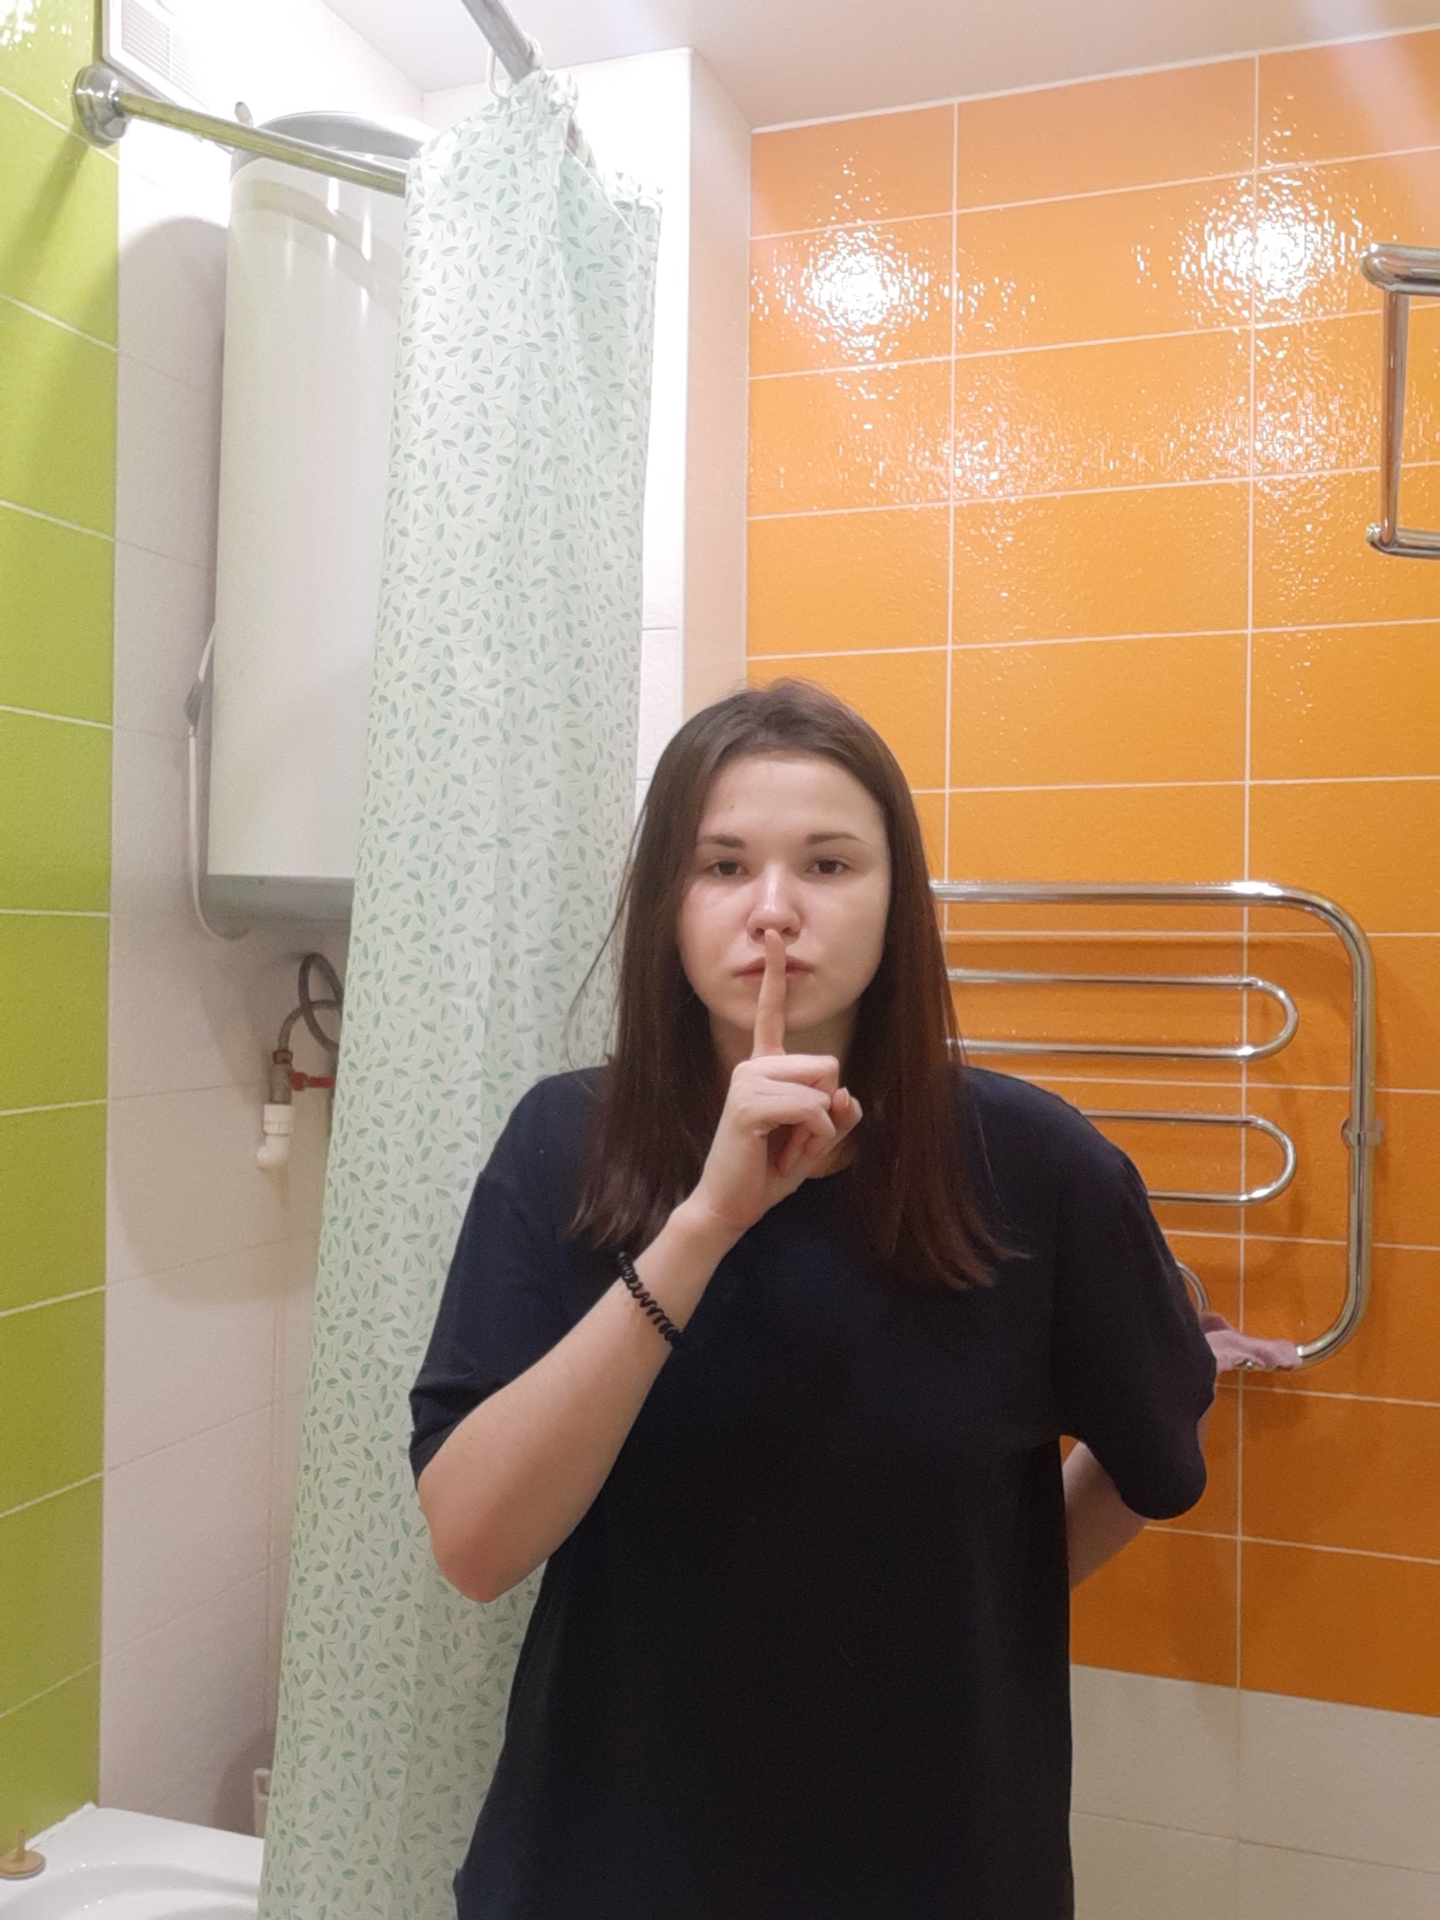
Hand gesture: mute